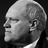
Emotion: neutral